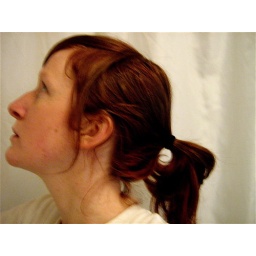
I took my shoes off and threw 'em in a lake